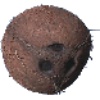
Label: Cocos 1